Thames Water Ring Main

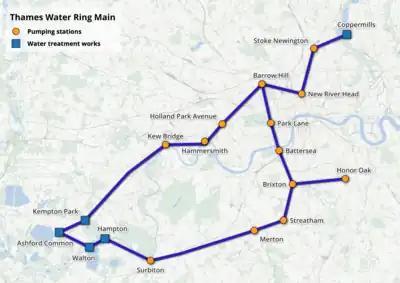
Map of the Thames Water Ring Main

The ring main comprises a major loop linking the Hampton, Walton, Ashford and Kempton water treatment works clustered in west London, to central London by a southern branch via Brixton and northern branch via Kew. Spurs run to Coppermills Water Treatment Works near Walthamstow, and to the reservoir and pumping station at Honor Oak. The total transfer capacity of the system is 1.8 billion litres per day.